Food drying

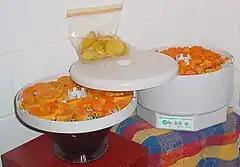
This electric food dehydrator, shown drying mango and papaya slices, has a hot air blower that blows air through food-laden trays.

There are many different methods for drying, each with its own advantages for particular applications. These include: